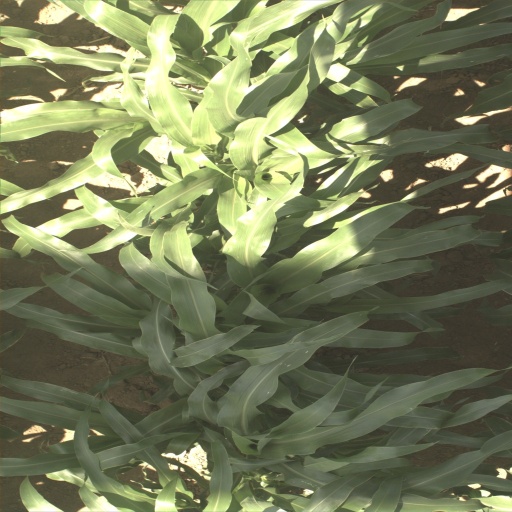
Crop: sorghum